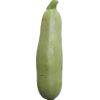
Label: Zucchini 1